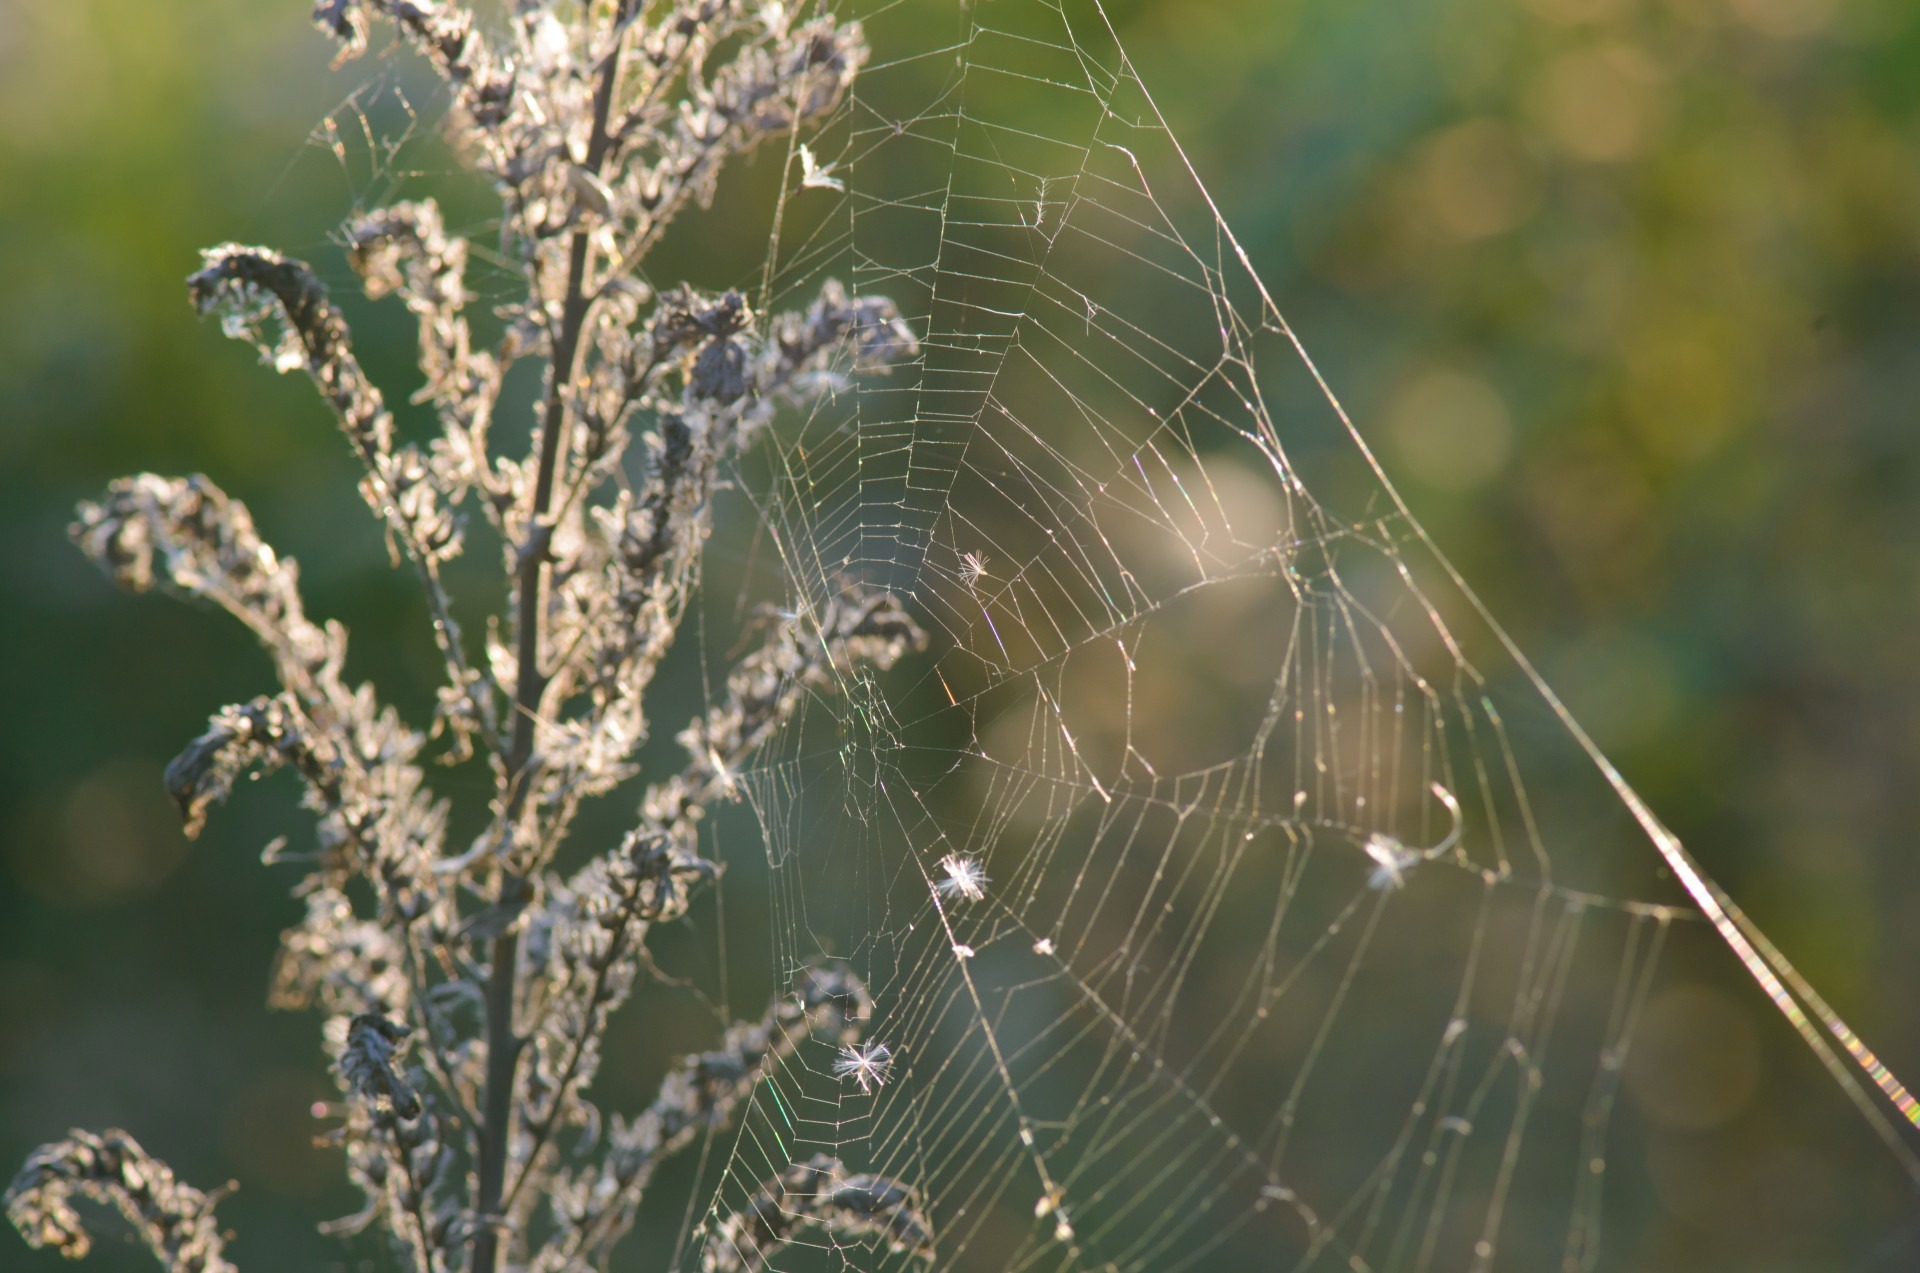
nature, dew, sun, morning, home, summer, fauna, material, invertebrate, spider web, cobweb, close up, spider, arachnid, moisture, macro photography, arthropod, araneus, plant stem, orb weaver spider